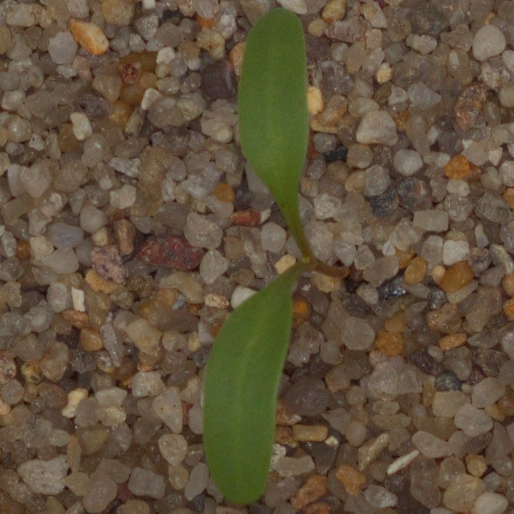
Label: sugar_beet